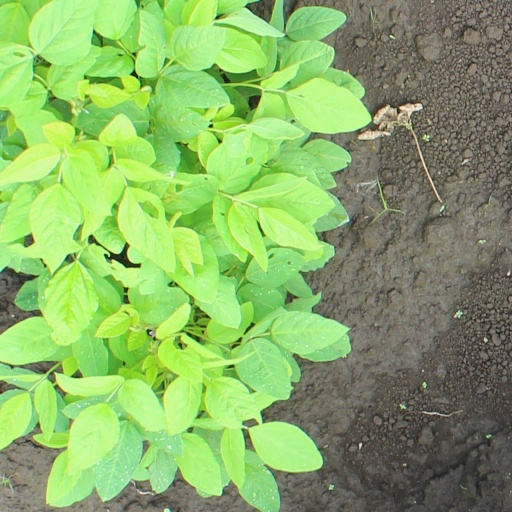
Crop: soybean